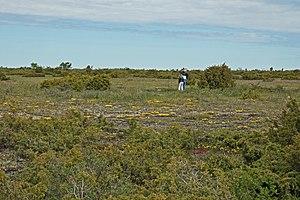
Le Paysage agricole du sud d'Öland est un site suédois inscrit au patrimoine culturel de L'UNESCO depuis 2000. Il couvre l'alvar de Stora Alvaret situé sur l'île d'Öland. Le site est classé du fait de son occupation continue depuis l'âge de la pierre et les adaptations des populations aux contraintes du paysage. En outre, l'alvar, une formation calcaire qui s'étale sur 260 km², présente un grand intérêt biologique en raison de la présence de nombreuses orchidées, de la potentille ligneuse, et de l'hélianthème d'Öland.